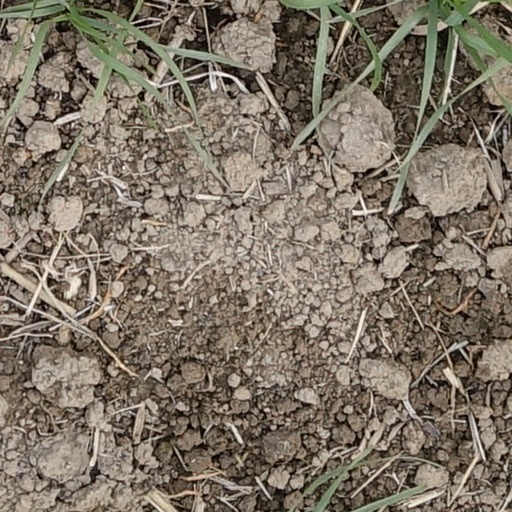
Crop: wheat